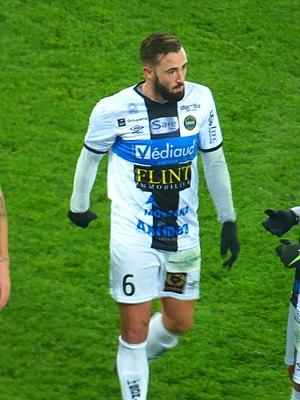
Joachim Eickmayer lors du match Lens - Chambly, comptant pour la dix-septième journée du championnat de France de football de Ligue 2 2019-2020, le 3 décembre 2019.
Joachim Eickmayer, né le 11 janvier 1993 à Bully-les-Mines, est un footballeur français qui évolue au poste de milieu offensif au FC Chambly Oise.